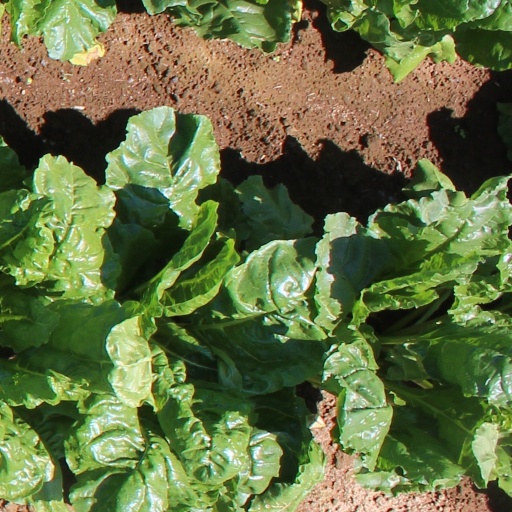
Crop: sugar beet